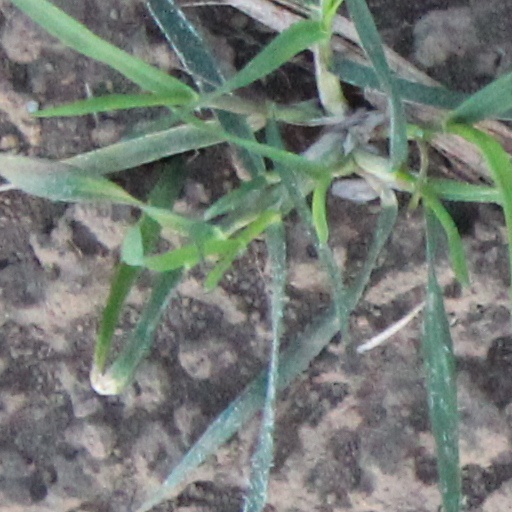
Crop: wheat